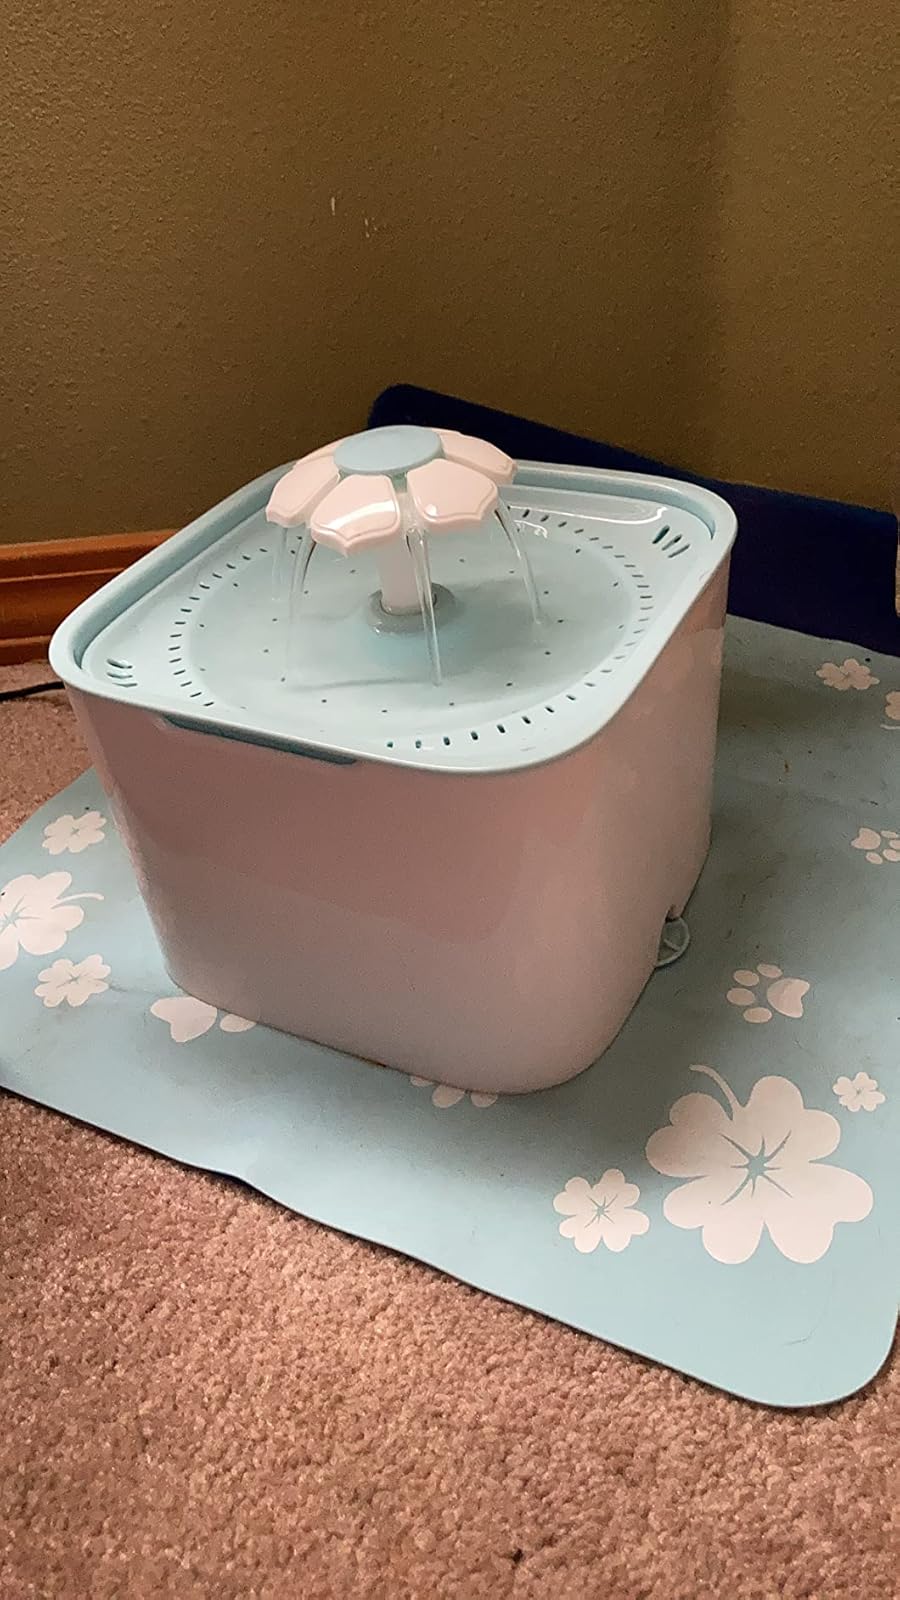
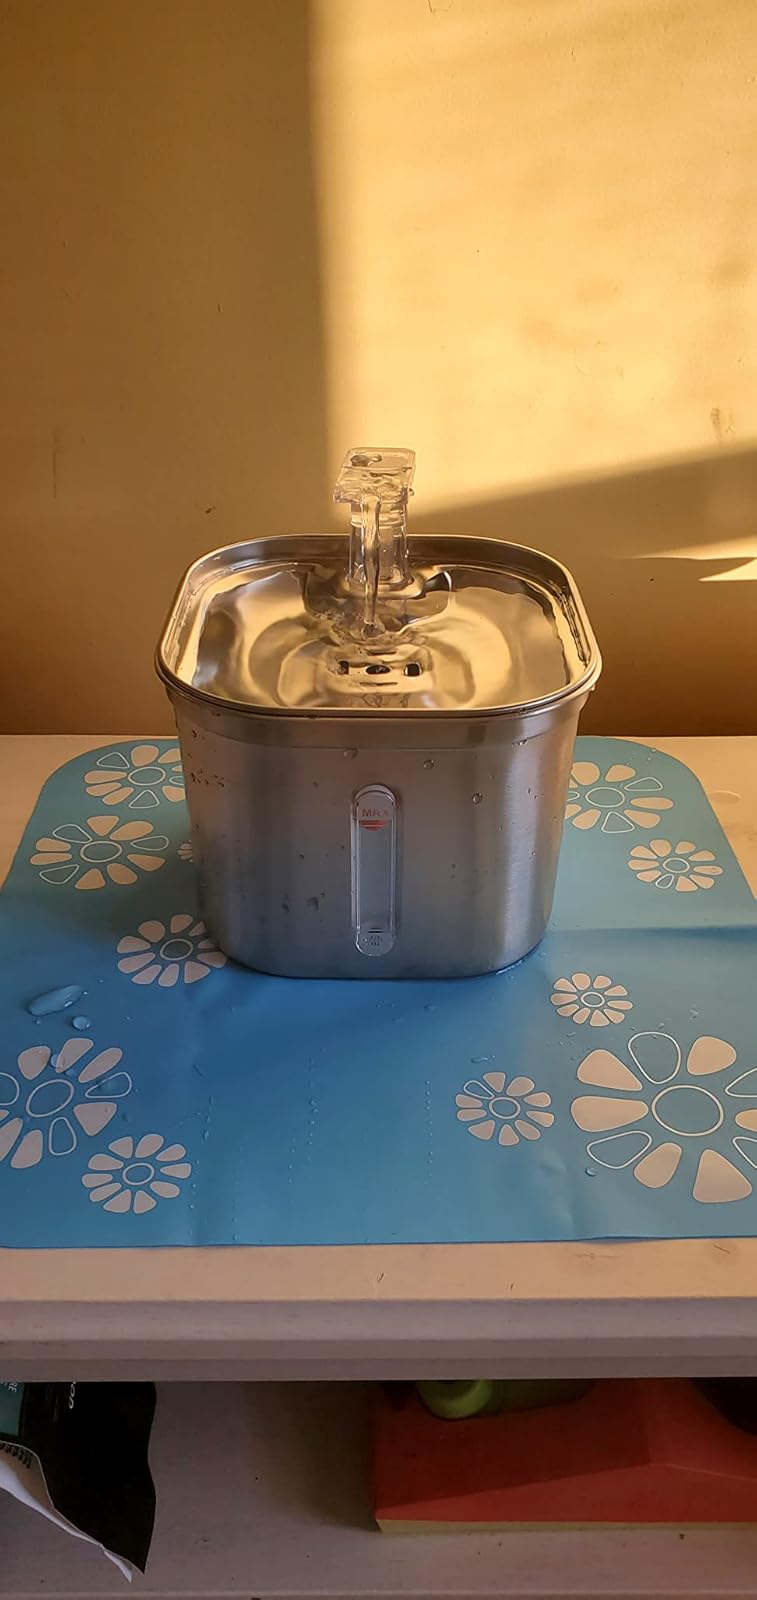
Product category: items_bowl
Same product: no